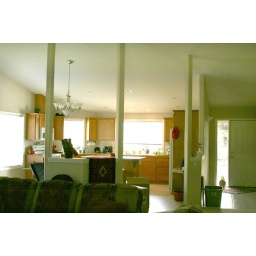
still unpacking kitchen stuff into the house we rented in Vancouver...it's huge!